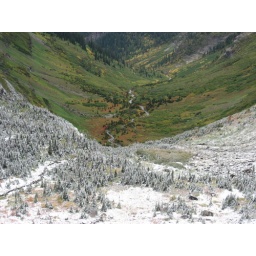
Dramatic snow line. Parked by weeping wall and walked going to the sun road to the pass